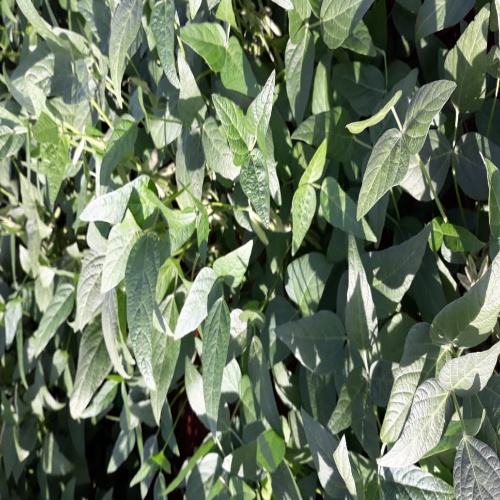
Label: Healthy